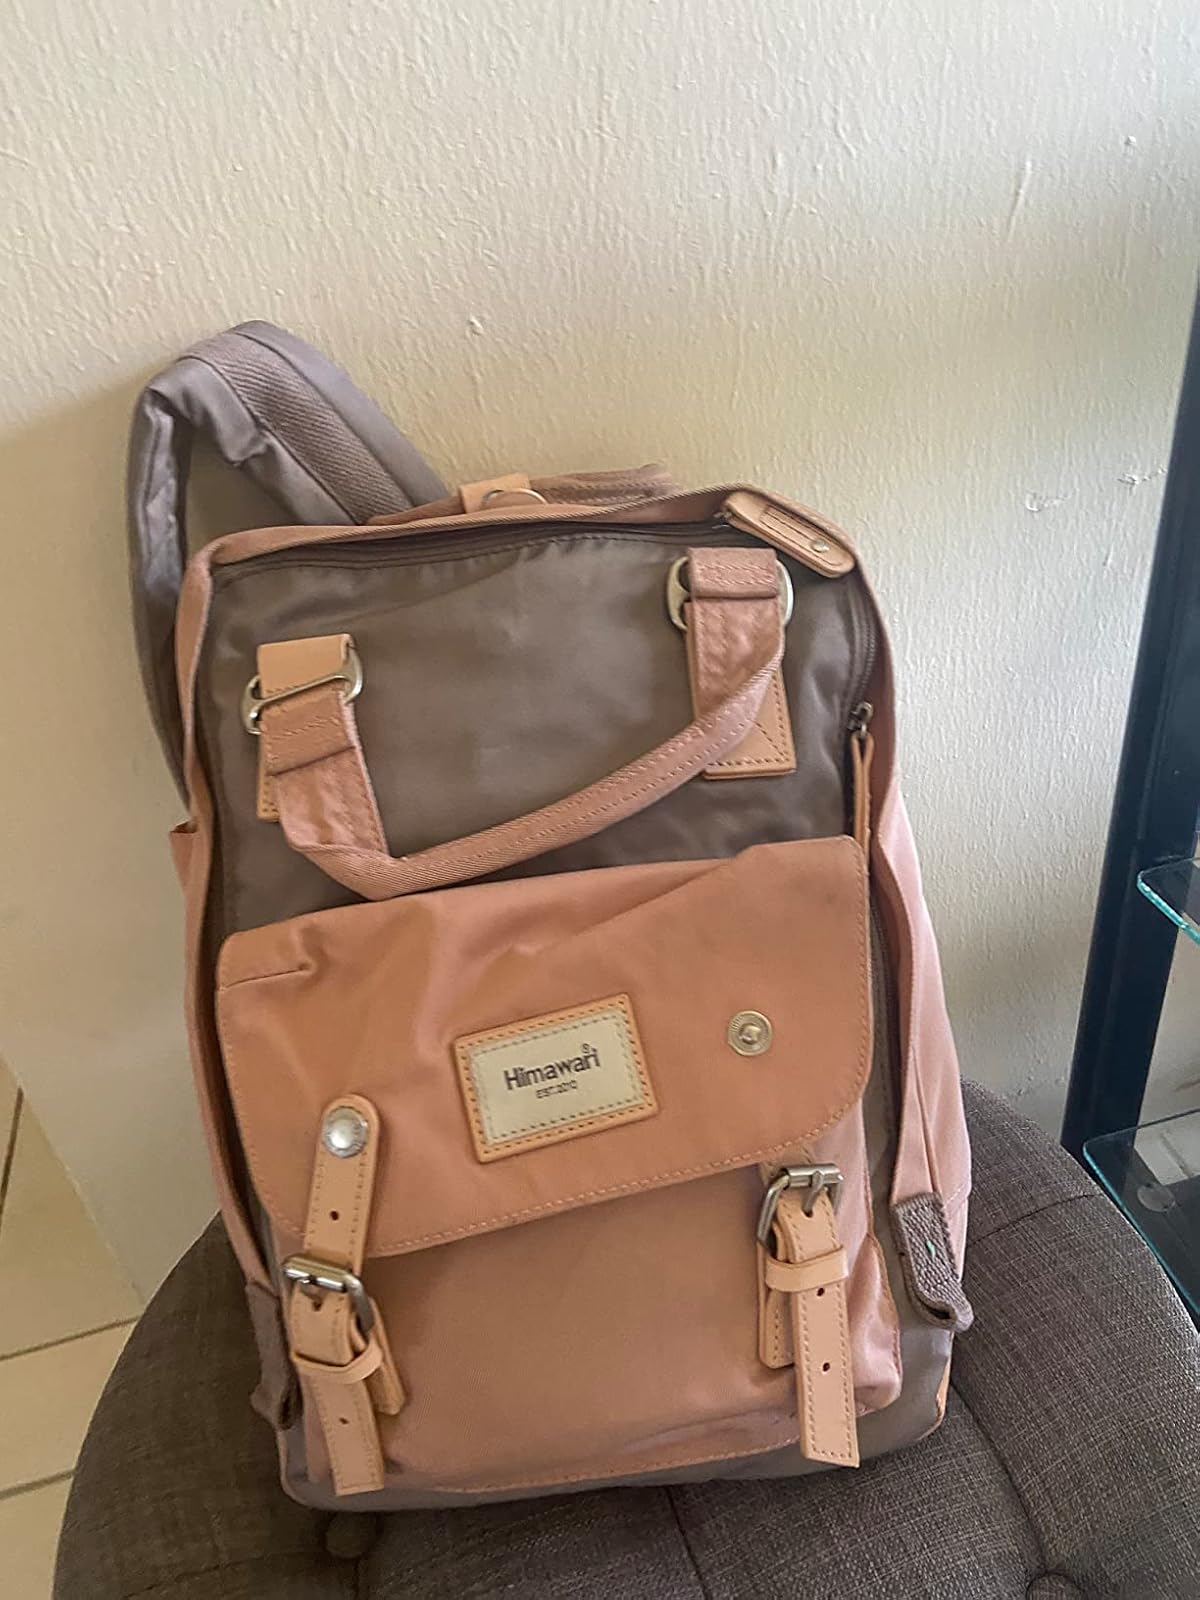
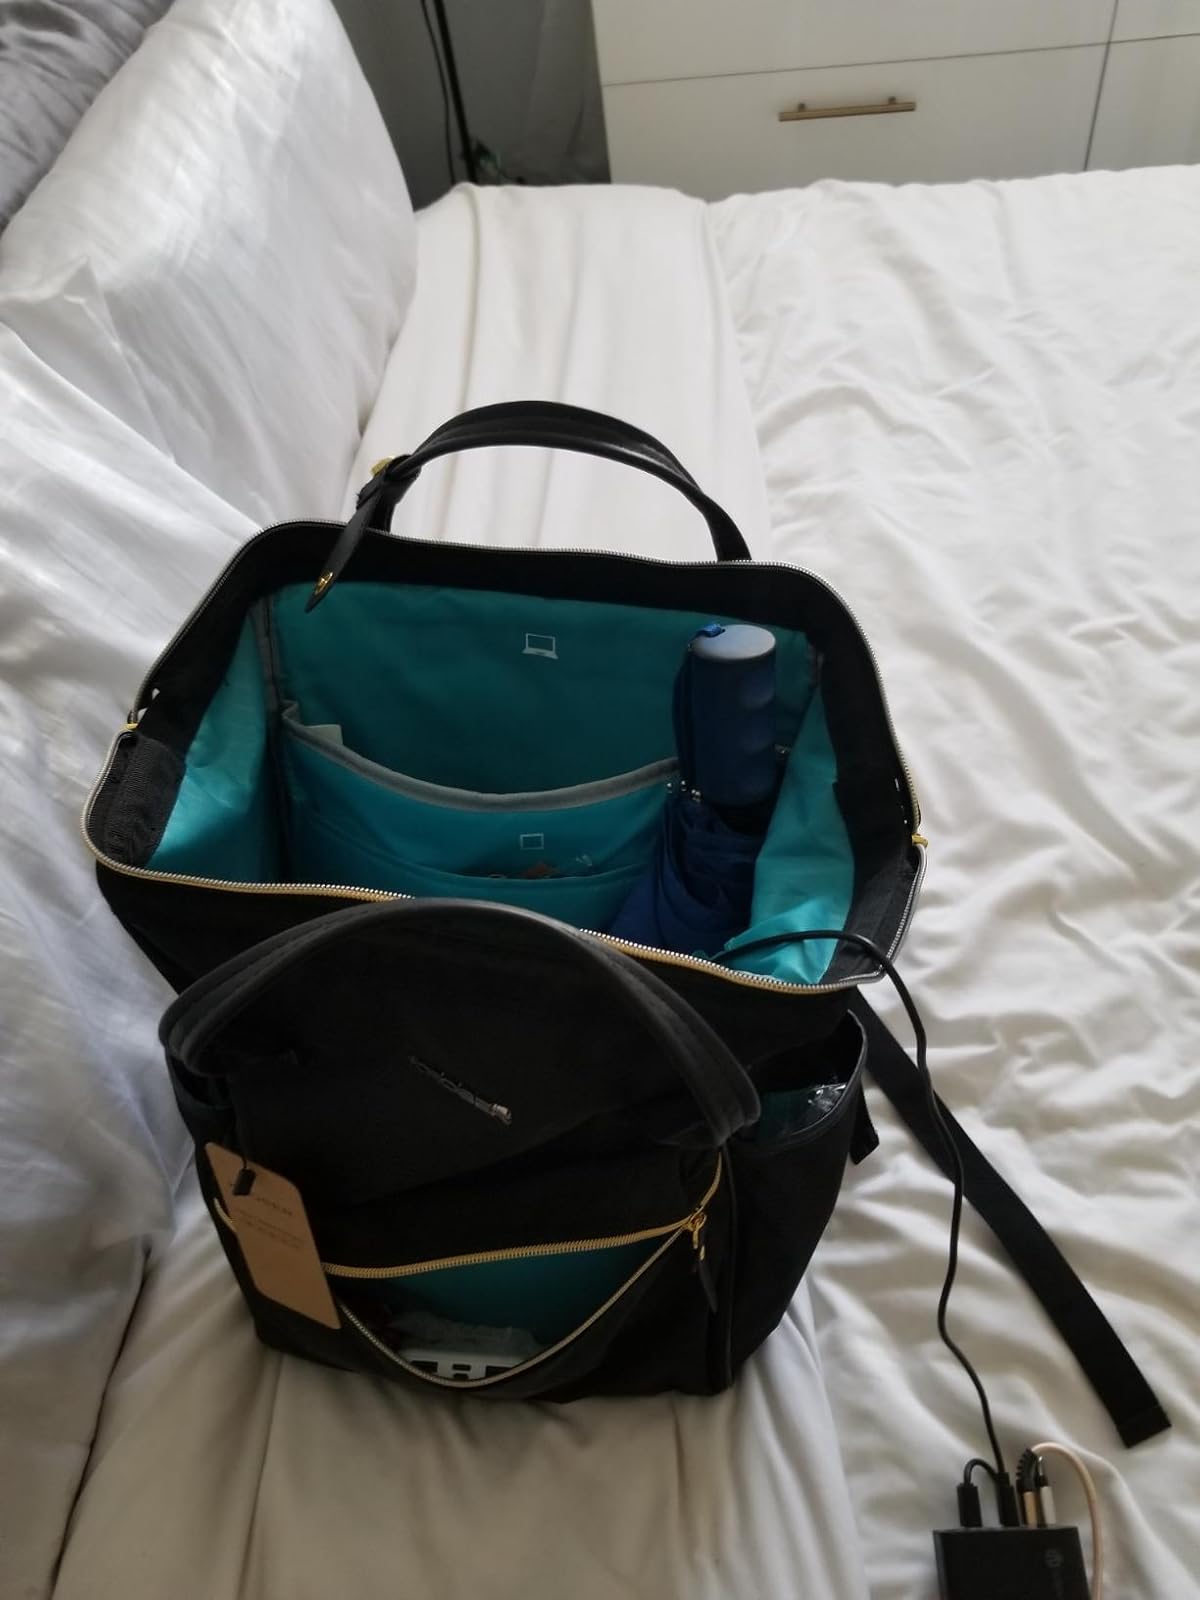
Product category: bag
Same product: no